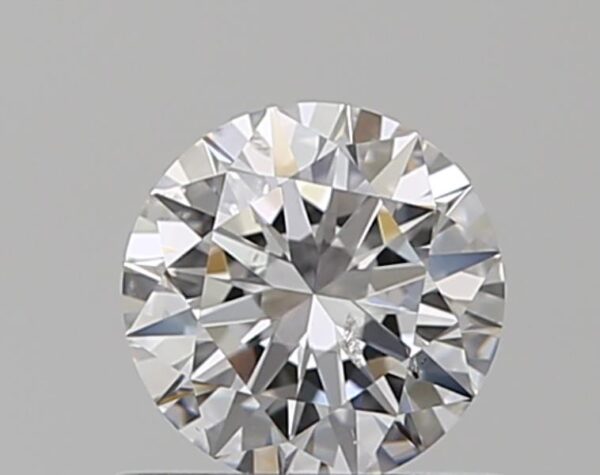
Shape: round
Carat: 0.51
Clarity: SI2
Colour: D
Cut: EX
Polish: EX
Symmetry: EX
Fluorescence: N
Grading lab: GIA
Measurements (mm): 5.14 x 5.16 x 3.13